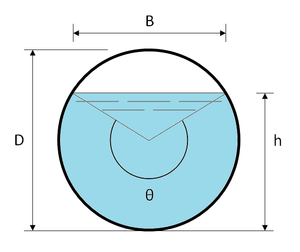
Le diamètre hydraulique et le rayon hydraulique sont communément utilisés pour le calcul des écoulements dans un tube, une conduite hydraulique ou un canal. En utilisant ce diamètre particulier, on peut faire des calculs similaires à ceux d'un tube circulaire. Ces deux grandeurs sont homogènes à une longueur.